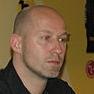
Age: 31